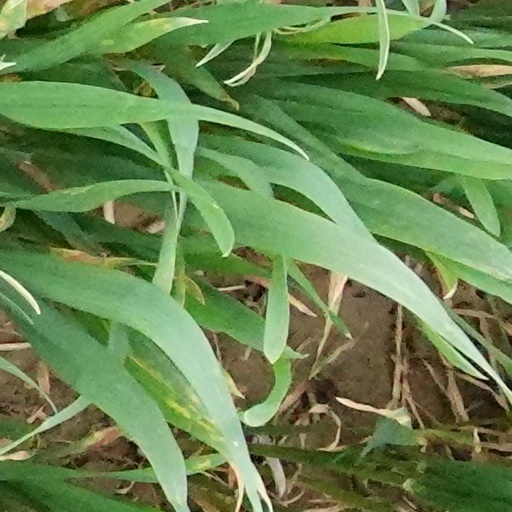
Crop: wheat